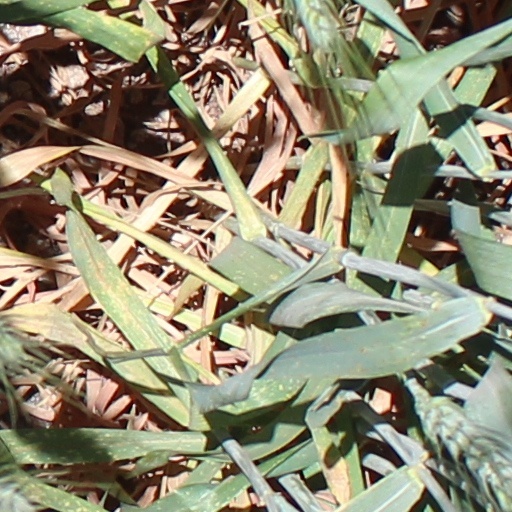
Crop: wheat